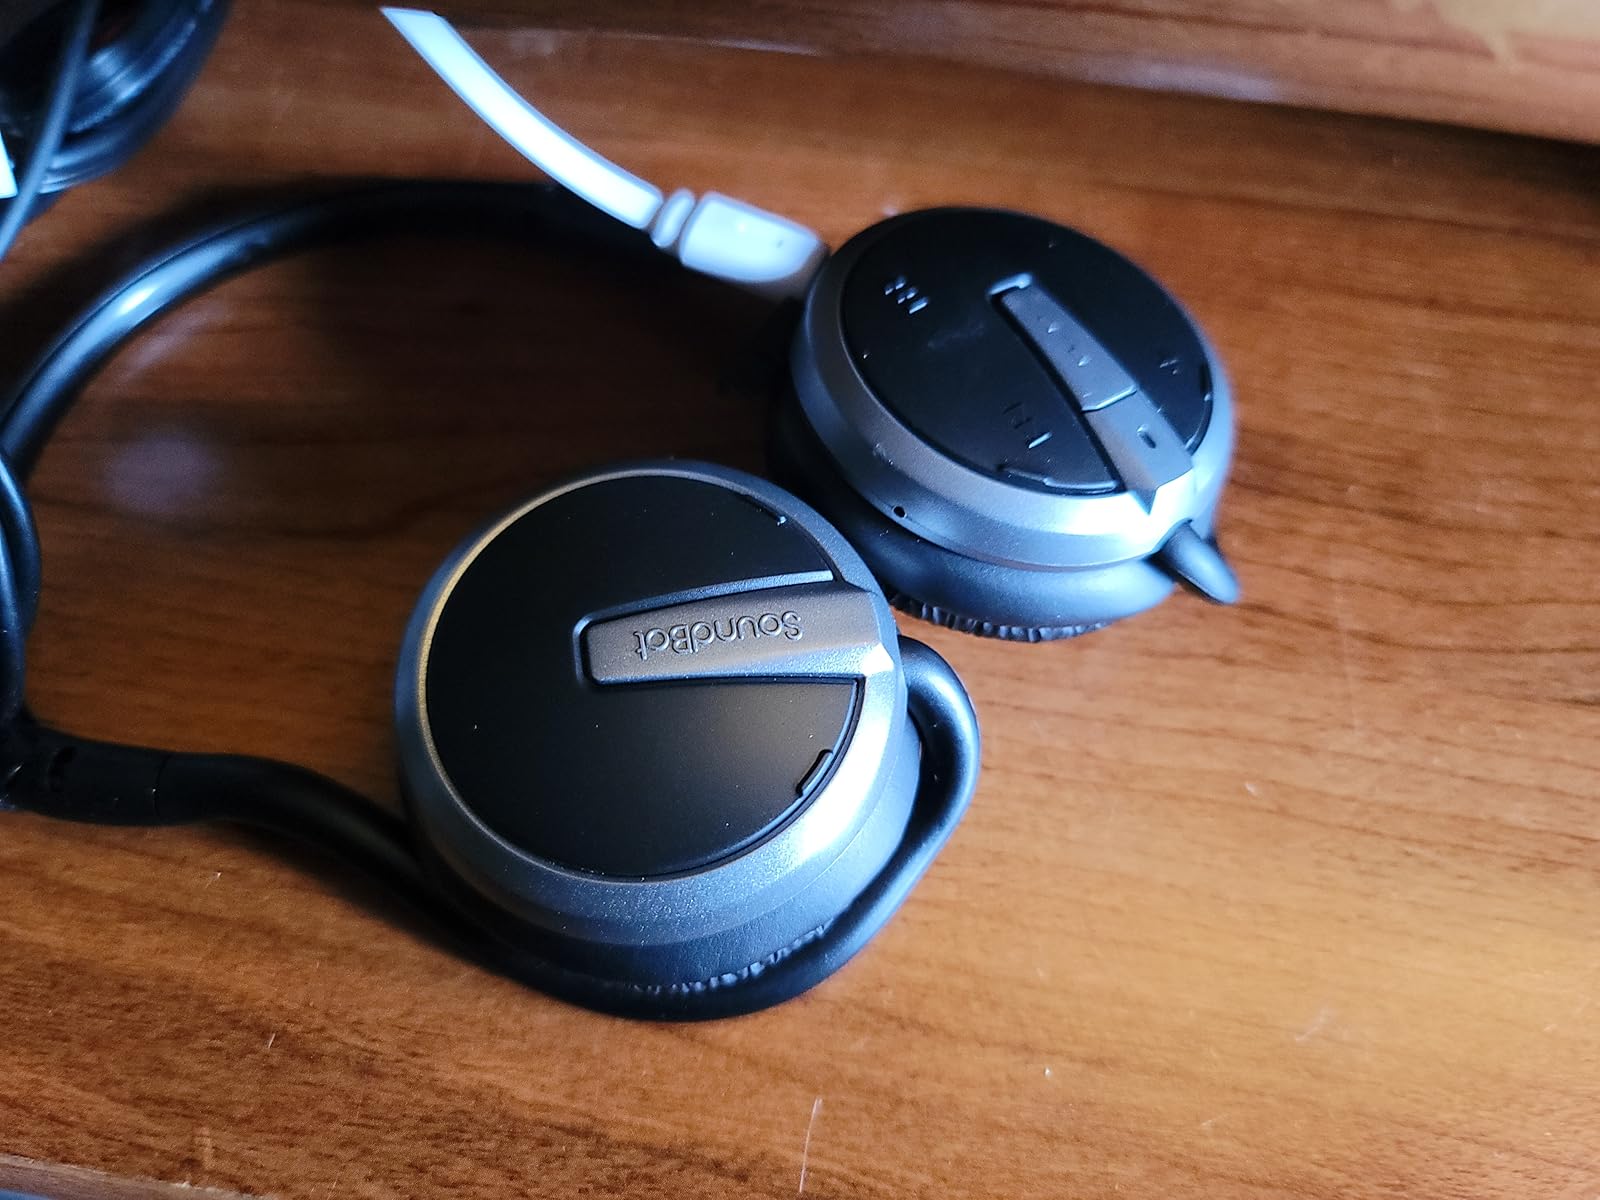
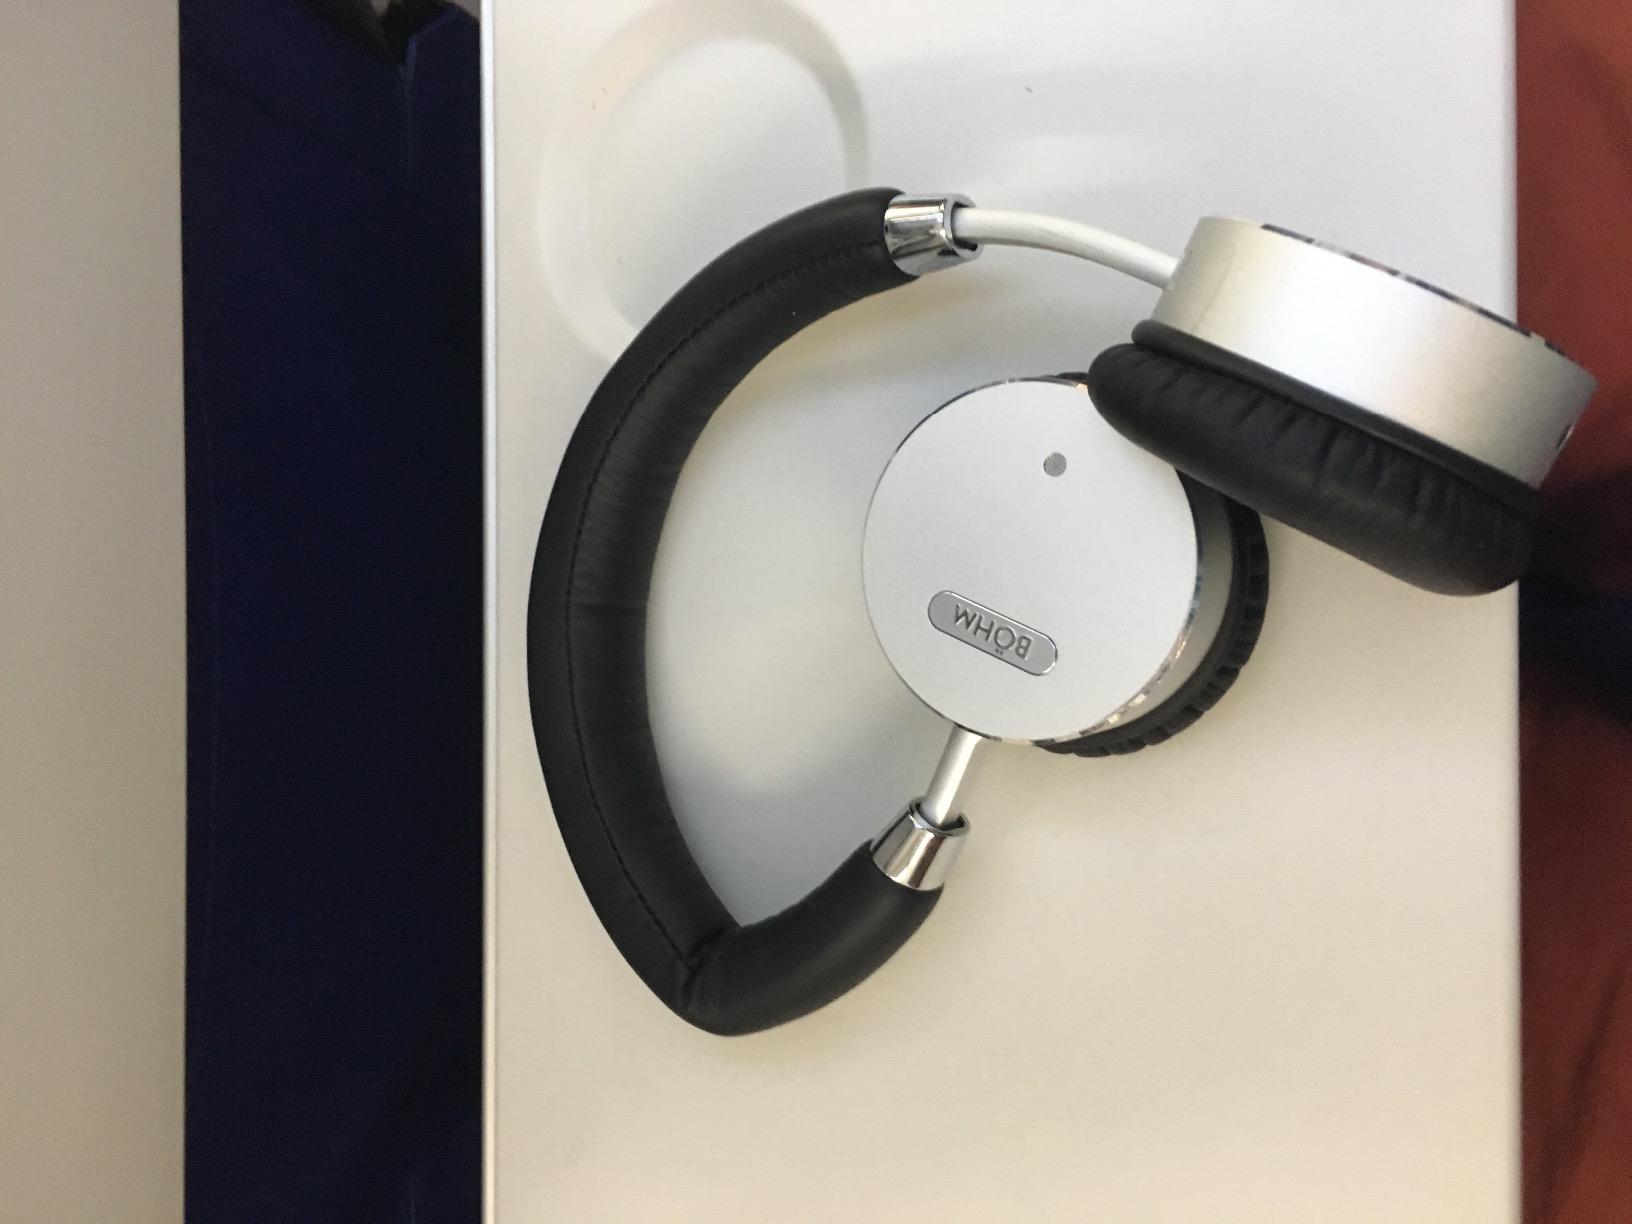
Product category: headphones
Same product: no